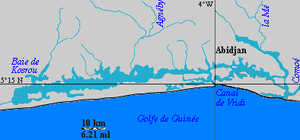
Lagune Ébrié (Elfenbeinküste/Ivory Coast/Côte d'Ivoire).